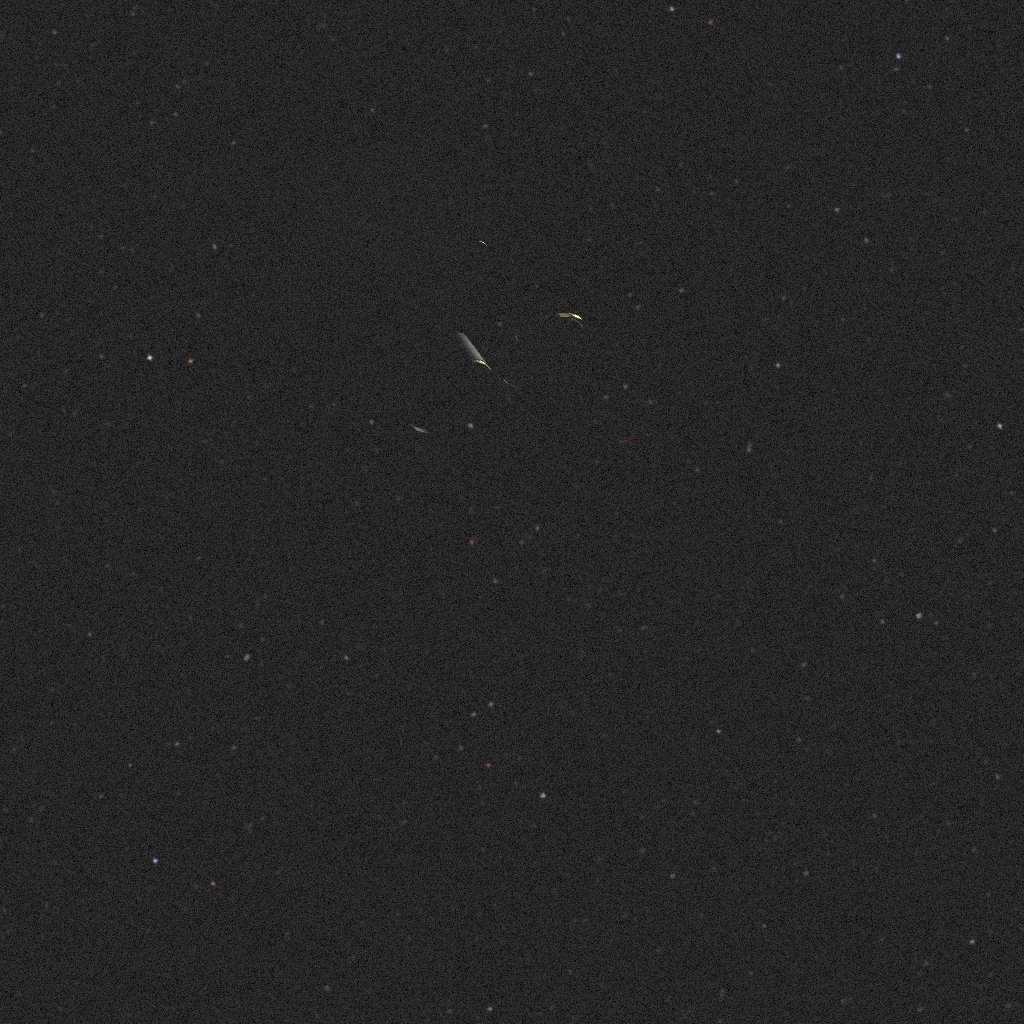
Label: cheops